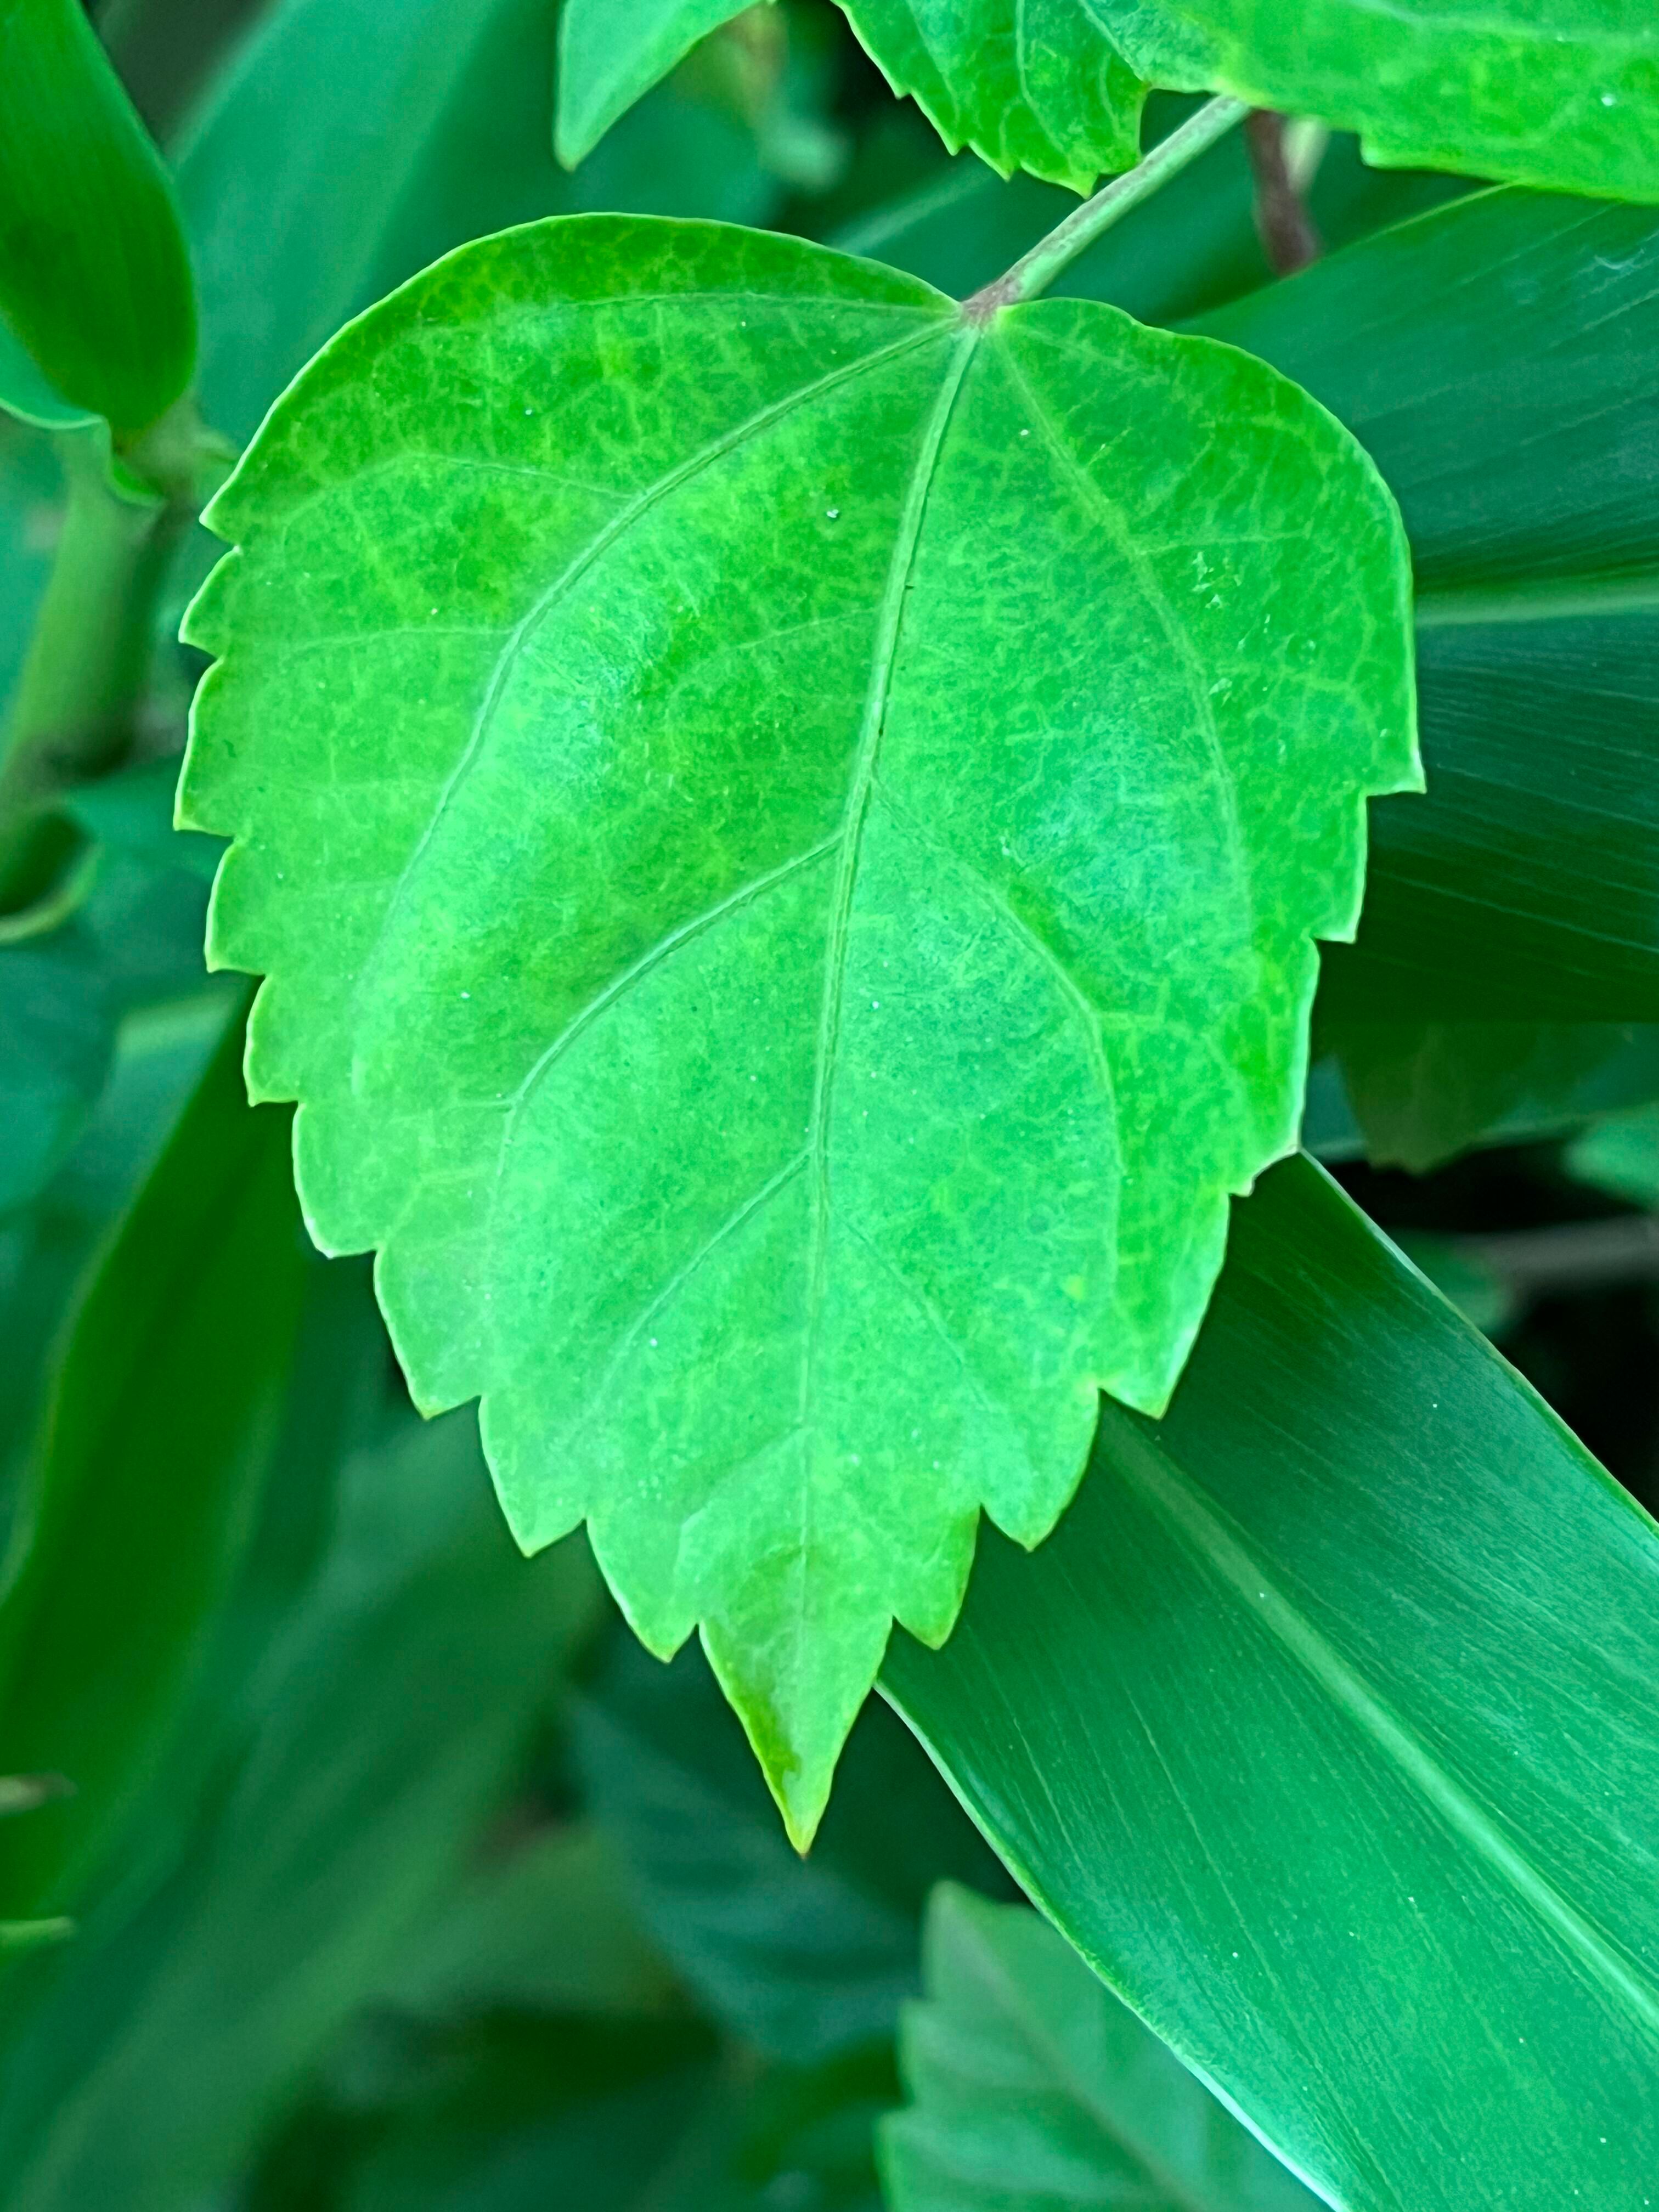
Plant species: hibiscus-rosa-sinensis